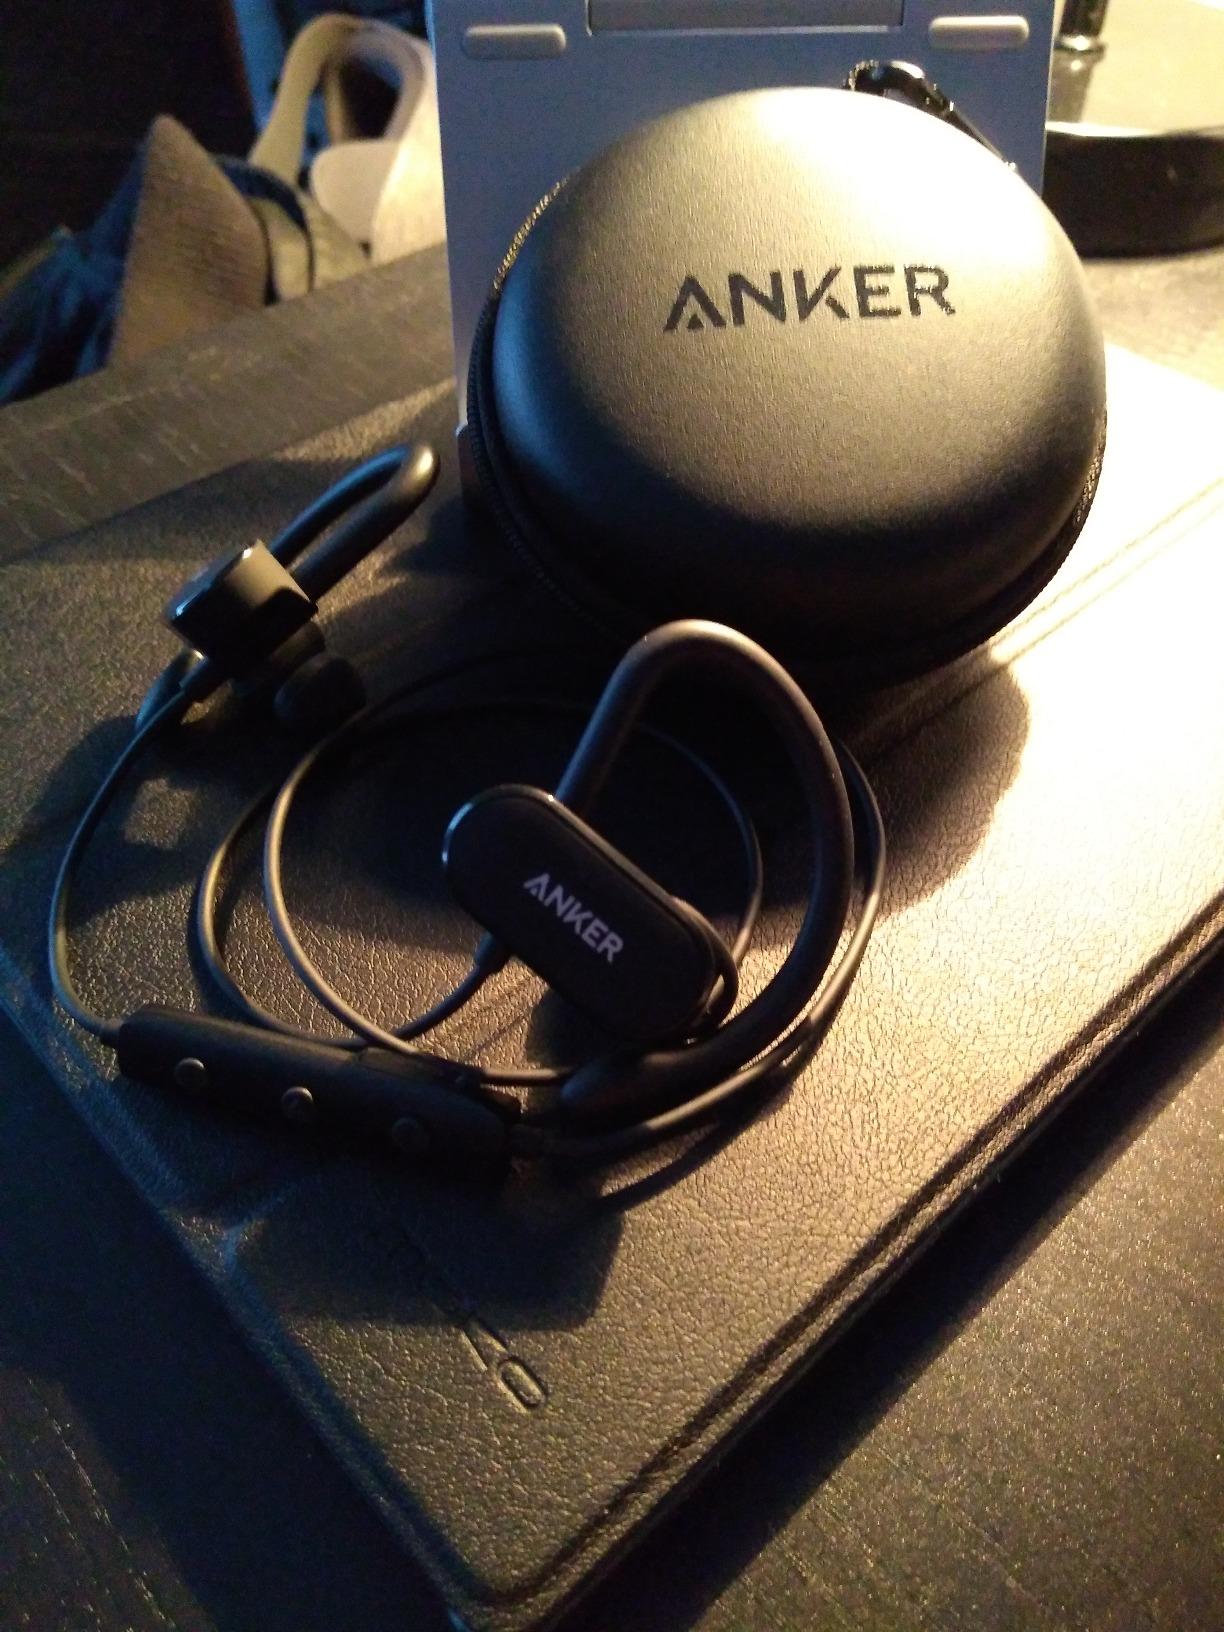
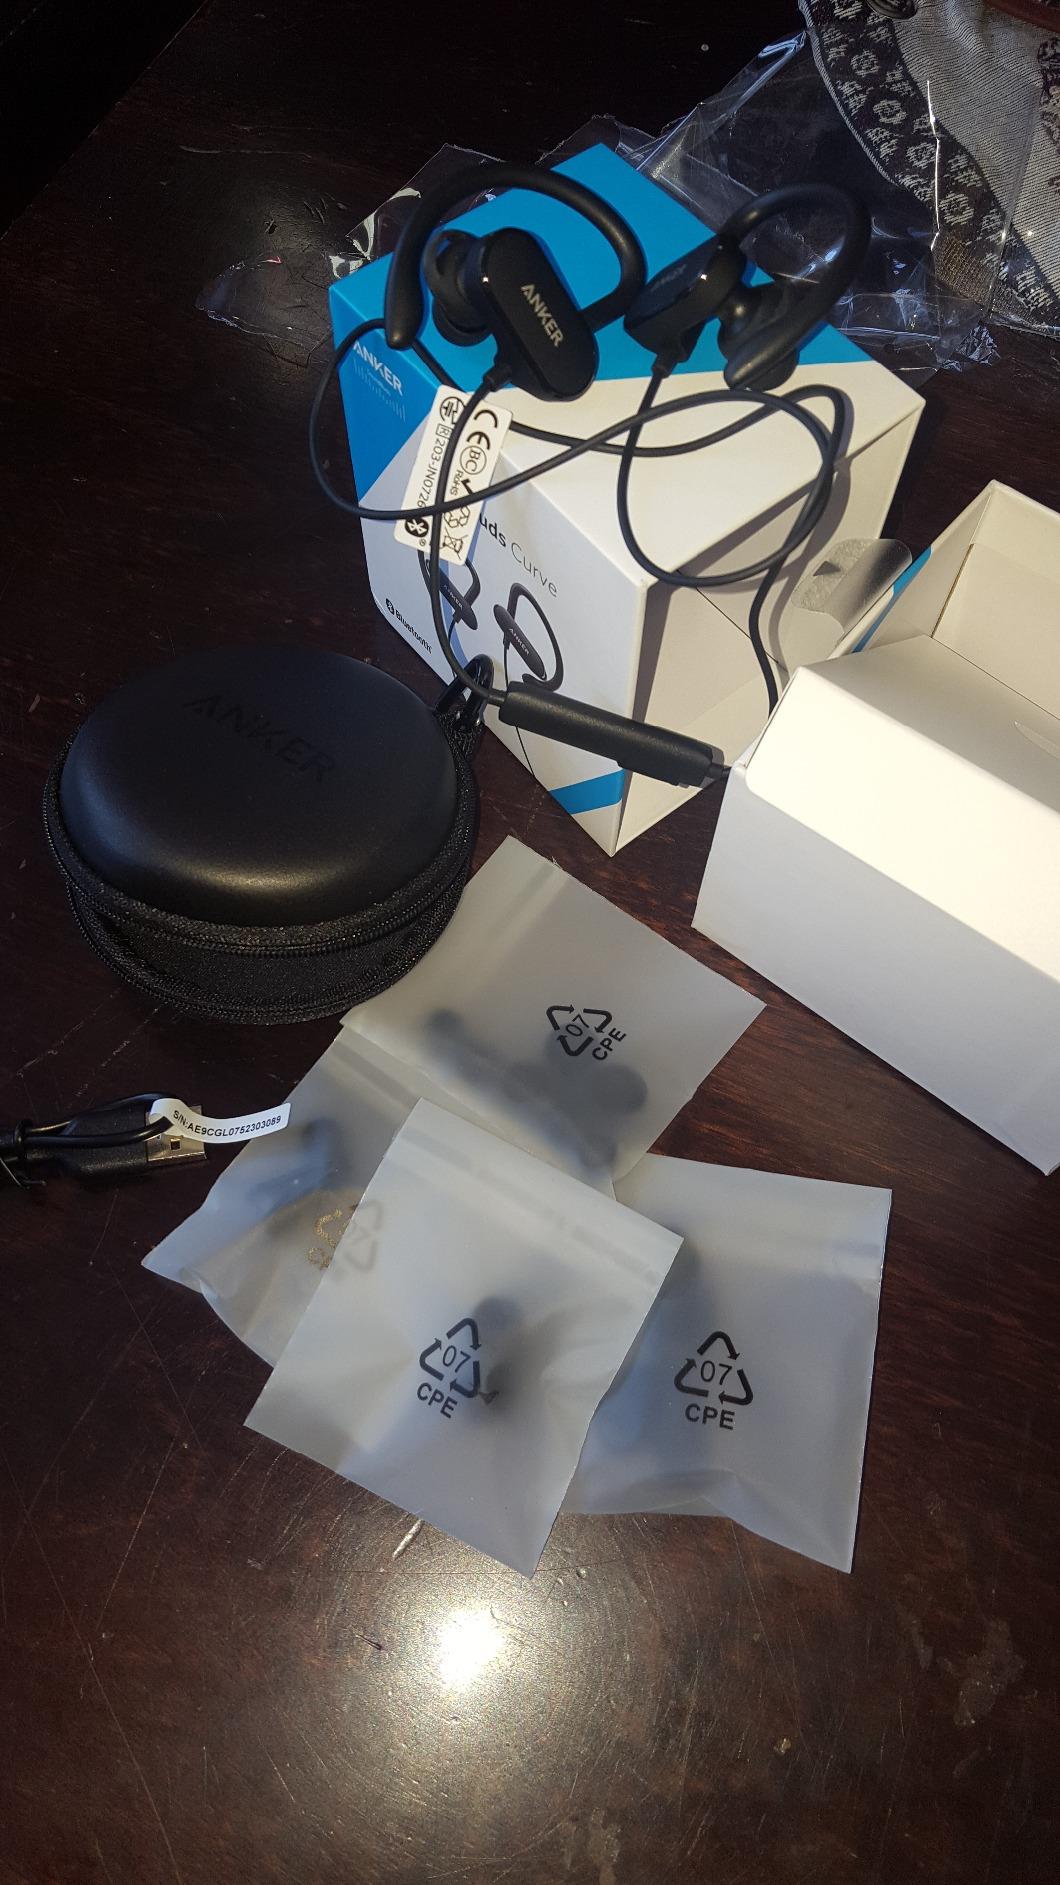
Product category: headphones
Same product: yes